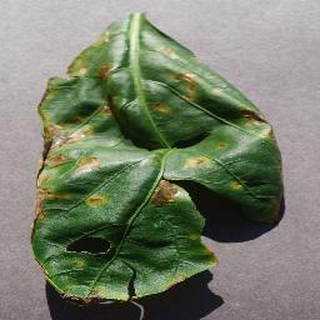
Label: bell_pepper_bacterial_spot